James I Land

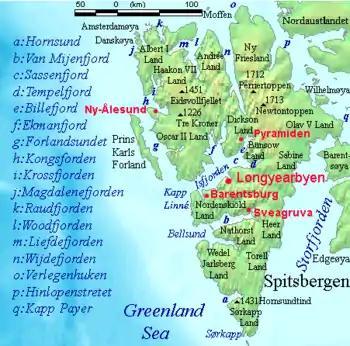
James I Land is located at the northwestern part of Spitsbergen.

James I Land is a land area on the northwestern part of Spitsbergen, Svalbard. It is named after King James I of England and Scotland. The 30 kilometer long glacier Sveabreen divides James I Land from Oscar II Land.